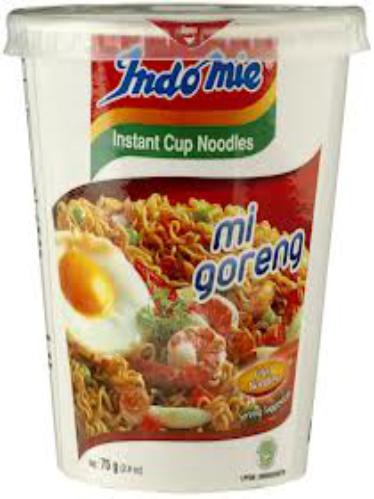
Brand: Indomie Mi goreng
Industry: Food